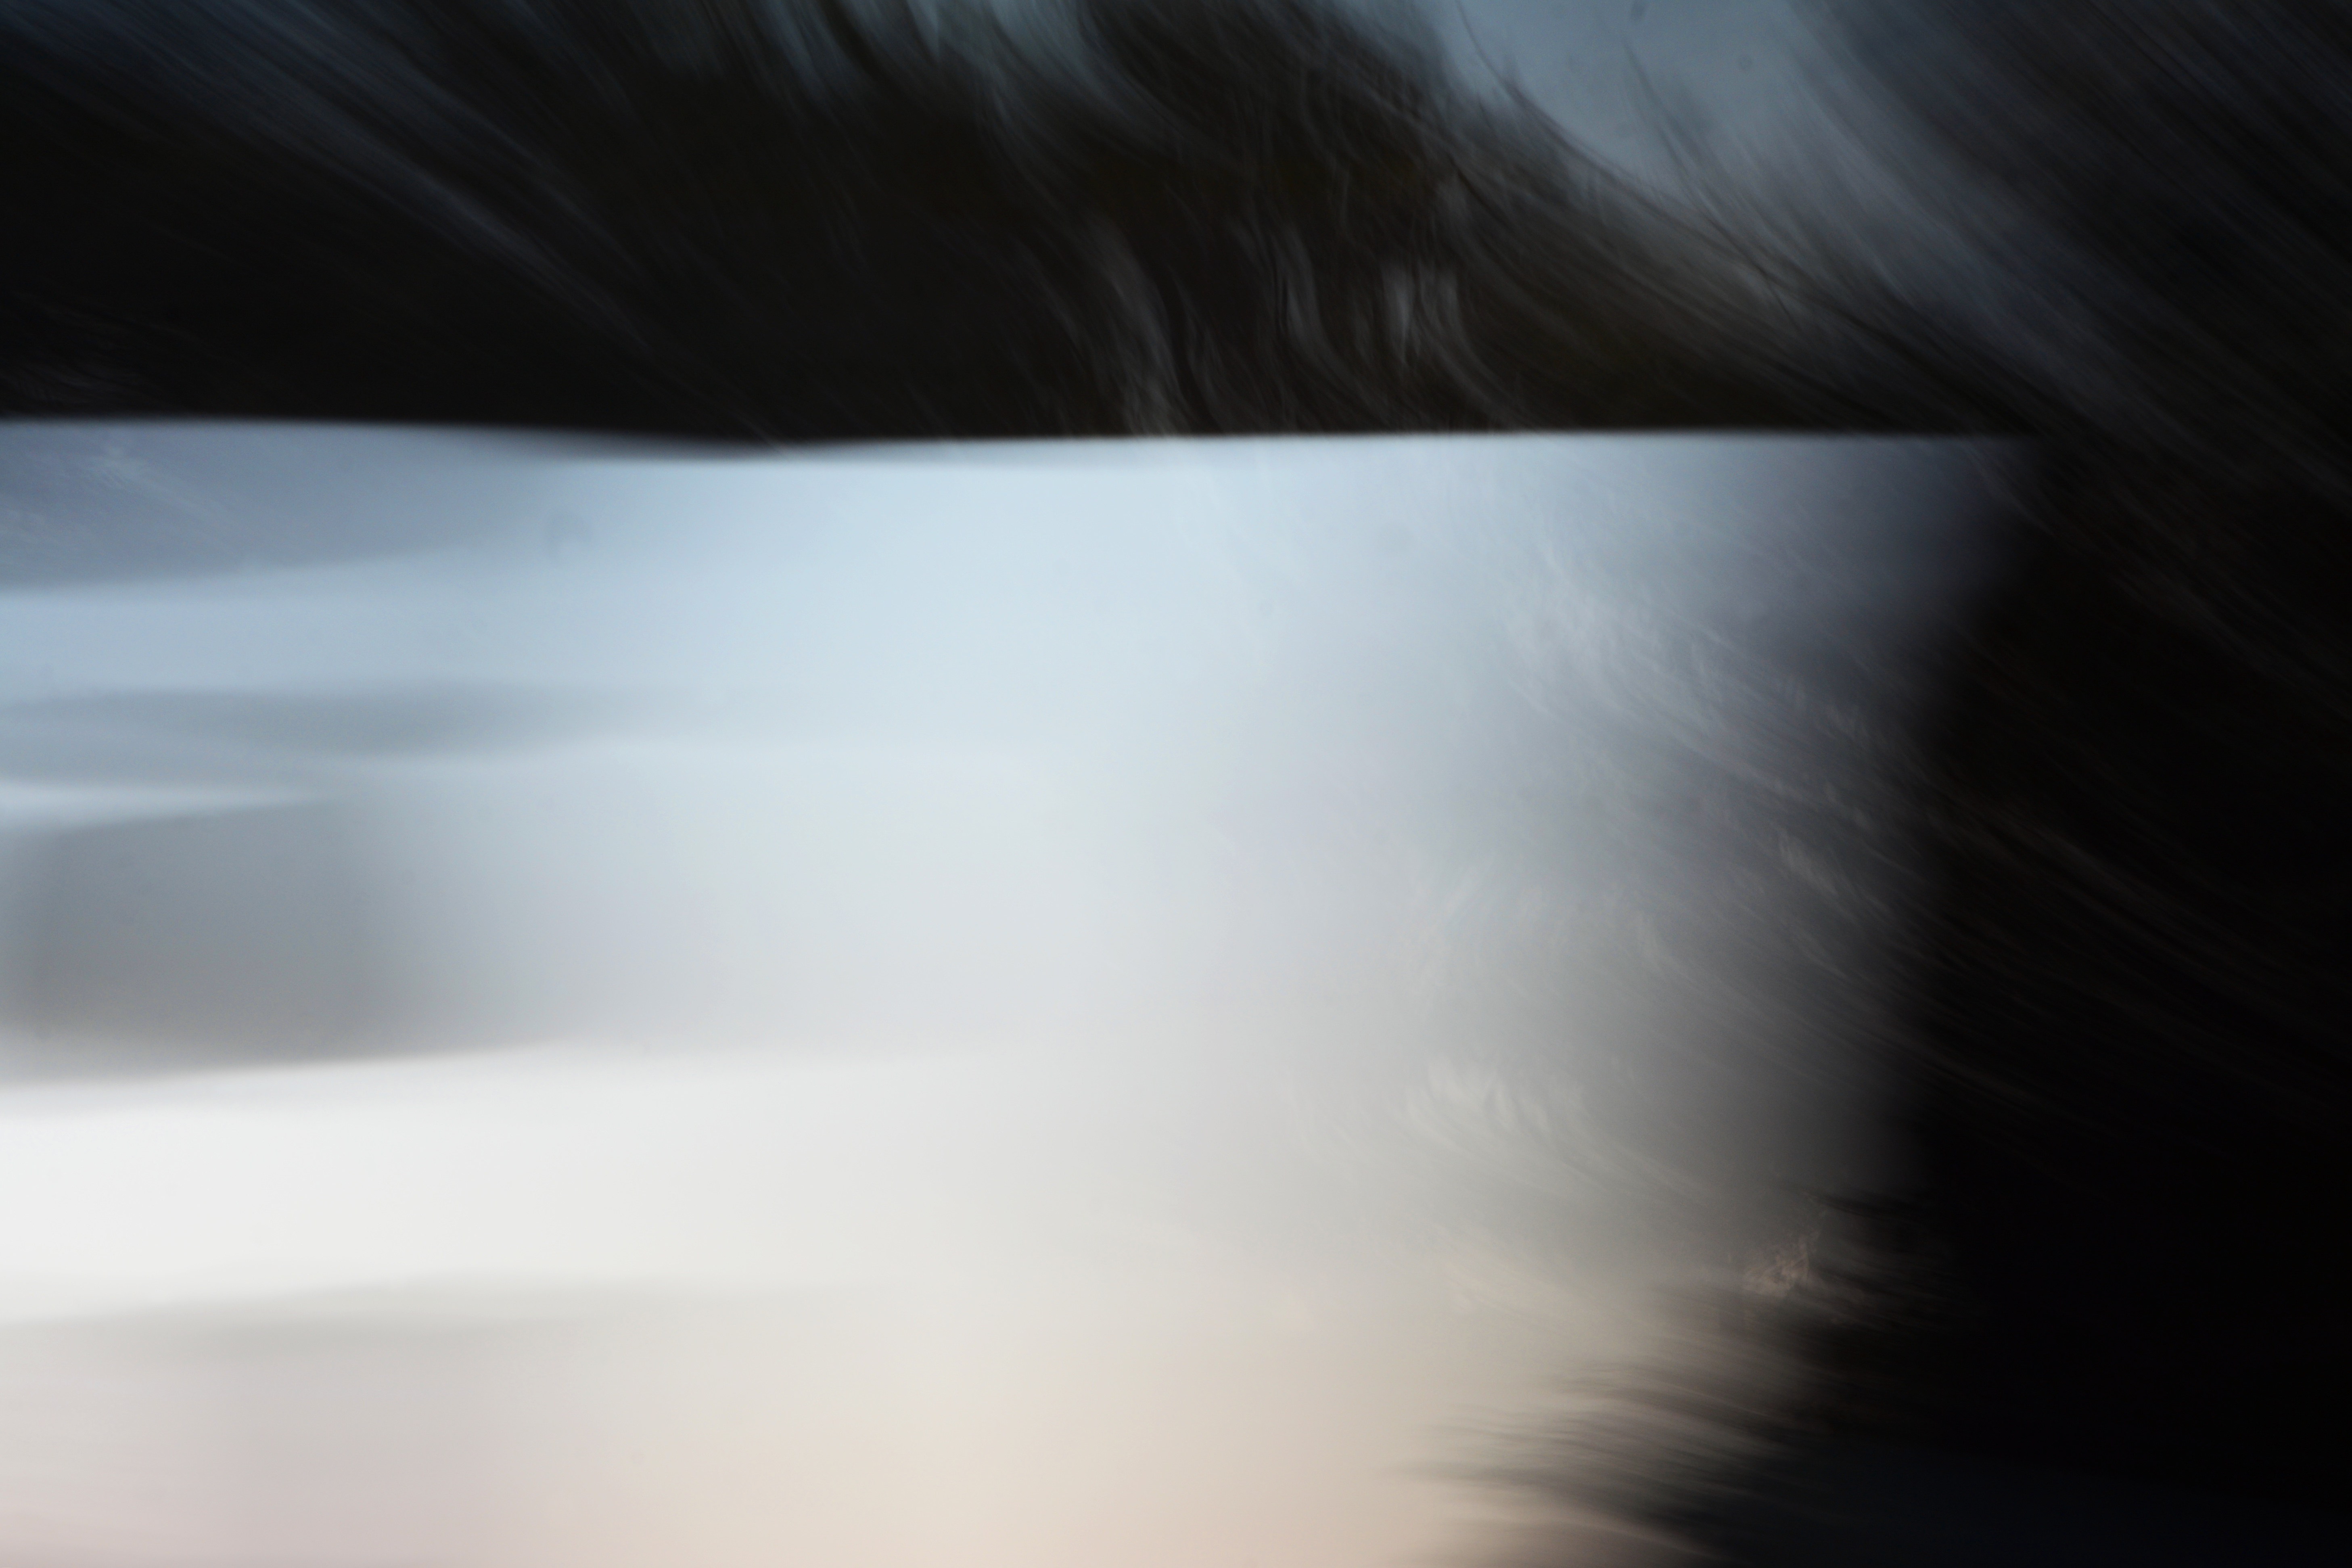
wing, light, cloud, white, sunlight, reflection, darkness, black, close up, eye, macro photography